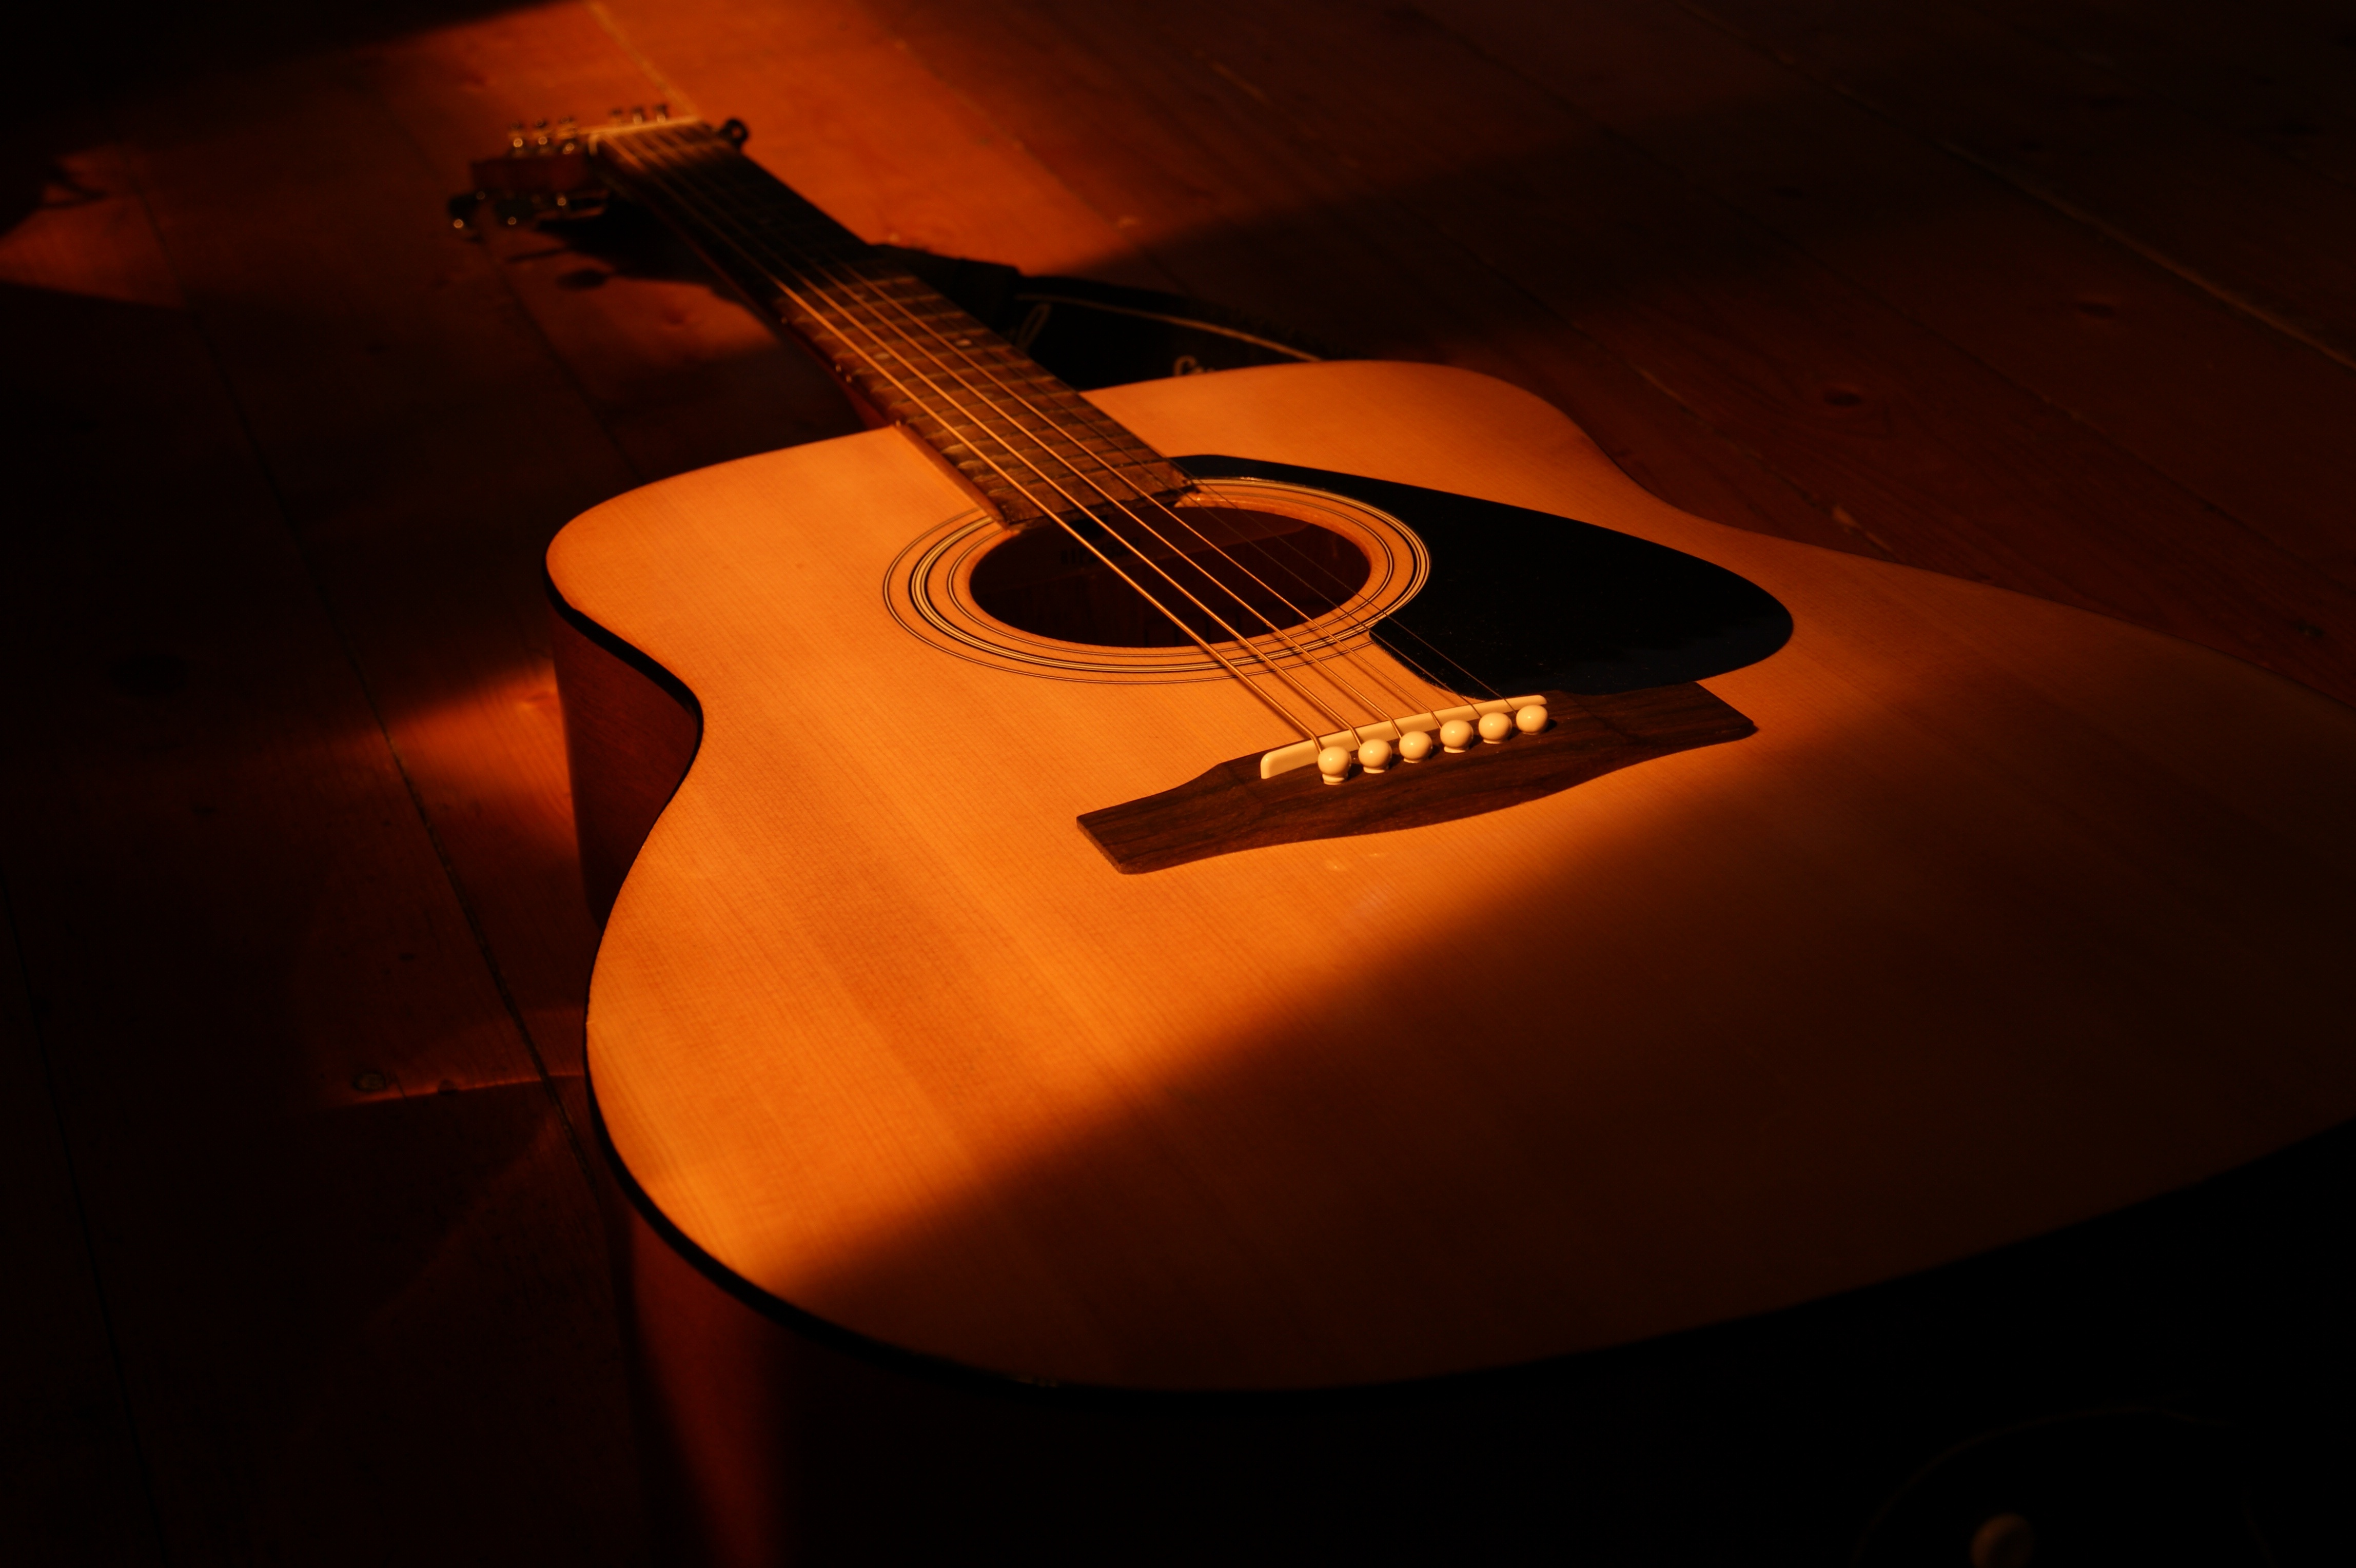
music, guitar, acoustic guitar, instrument, darkness, musical instrument, bass guitar, string instrument, bowed string instrument, plucked string instruments, acoustic electric guitar